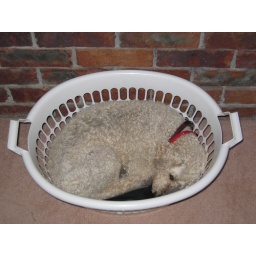
My cute puppy dog, Mickey, doing wierd things. No one put him in there........your guess is as good as mine!